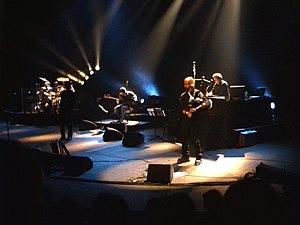
Mickaël Cozien avec Denez Prigent au Théâtre de la Ville de Paris en octobre 2004.
Mickaël Cozien est un musicien français. Joueur de cornemuse écossaise, gaita, biniou et cornemuse du Poitou, il est aujourd'hui professeur de cornemuse à l'école municipale de musique de Villenave-d'Ornon en Gironde.